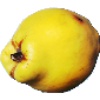
Label: quince